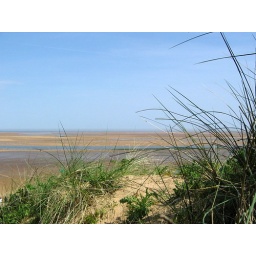
View over the beach from the sand dunes in Wells next the Sea